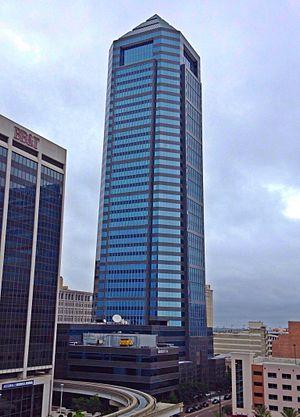
La Bank of America Tower est un gratte-ciel de style postmoderne de 188 mètres de hauteur construit à Jacksonville en Floride en 1990, conçu par l'architecte germano-américain Helmut Jahn. C'est le plus haut immeuble de la ville et le plus élevé entre Atlanta et Miami. Helmut Jahn a construit d'autres gratte-ciel qui s'inspirent de ces formes triangulaires par exemple la Oakbrook Terrace Tower dans la banlieue de Chicago. Il est situé au 50 North Laura Street.